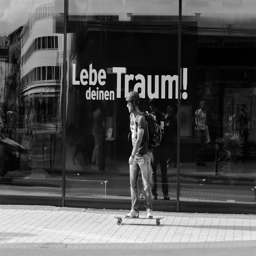
A man riding a skateboard down a sidewalk.
A man riding a skateboard down a sidewalk.
A guy in a helmet skate boards down the street.
A man on a skateboard passing by large glass windows.
Male skateboarder riding on bricked roadway in urban setting.